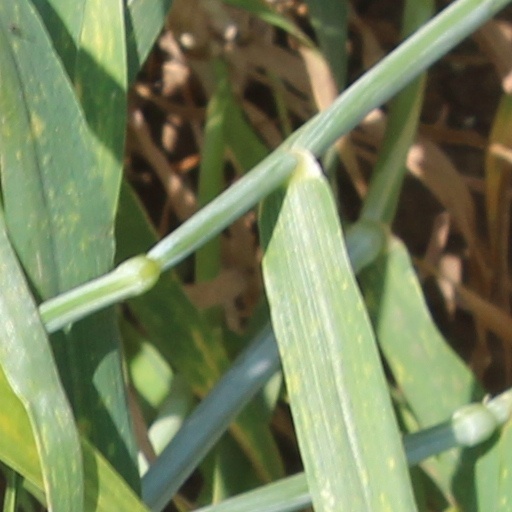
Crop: wheat